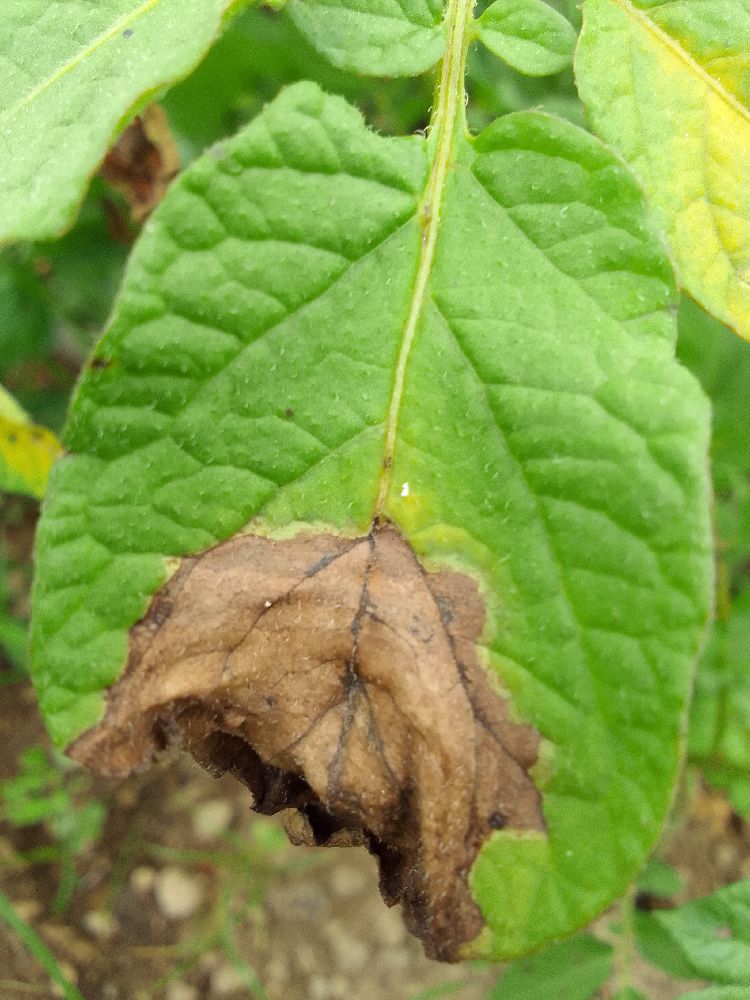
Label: Late blight